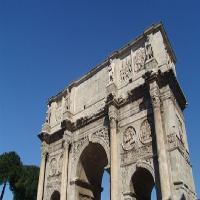
Weather: sun or clear